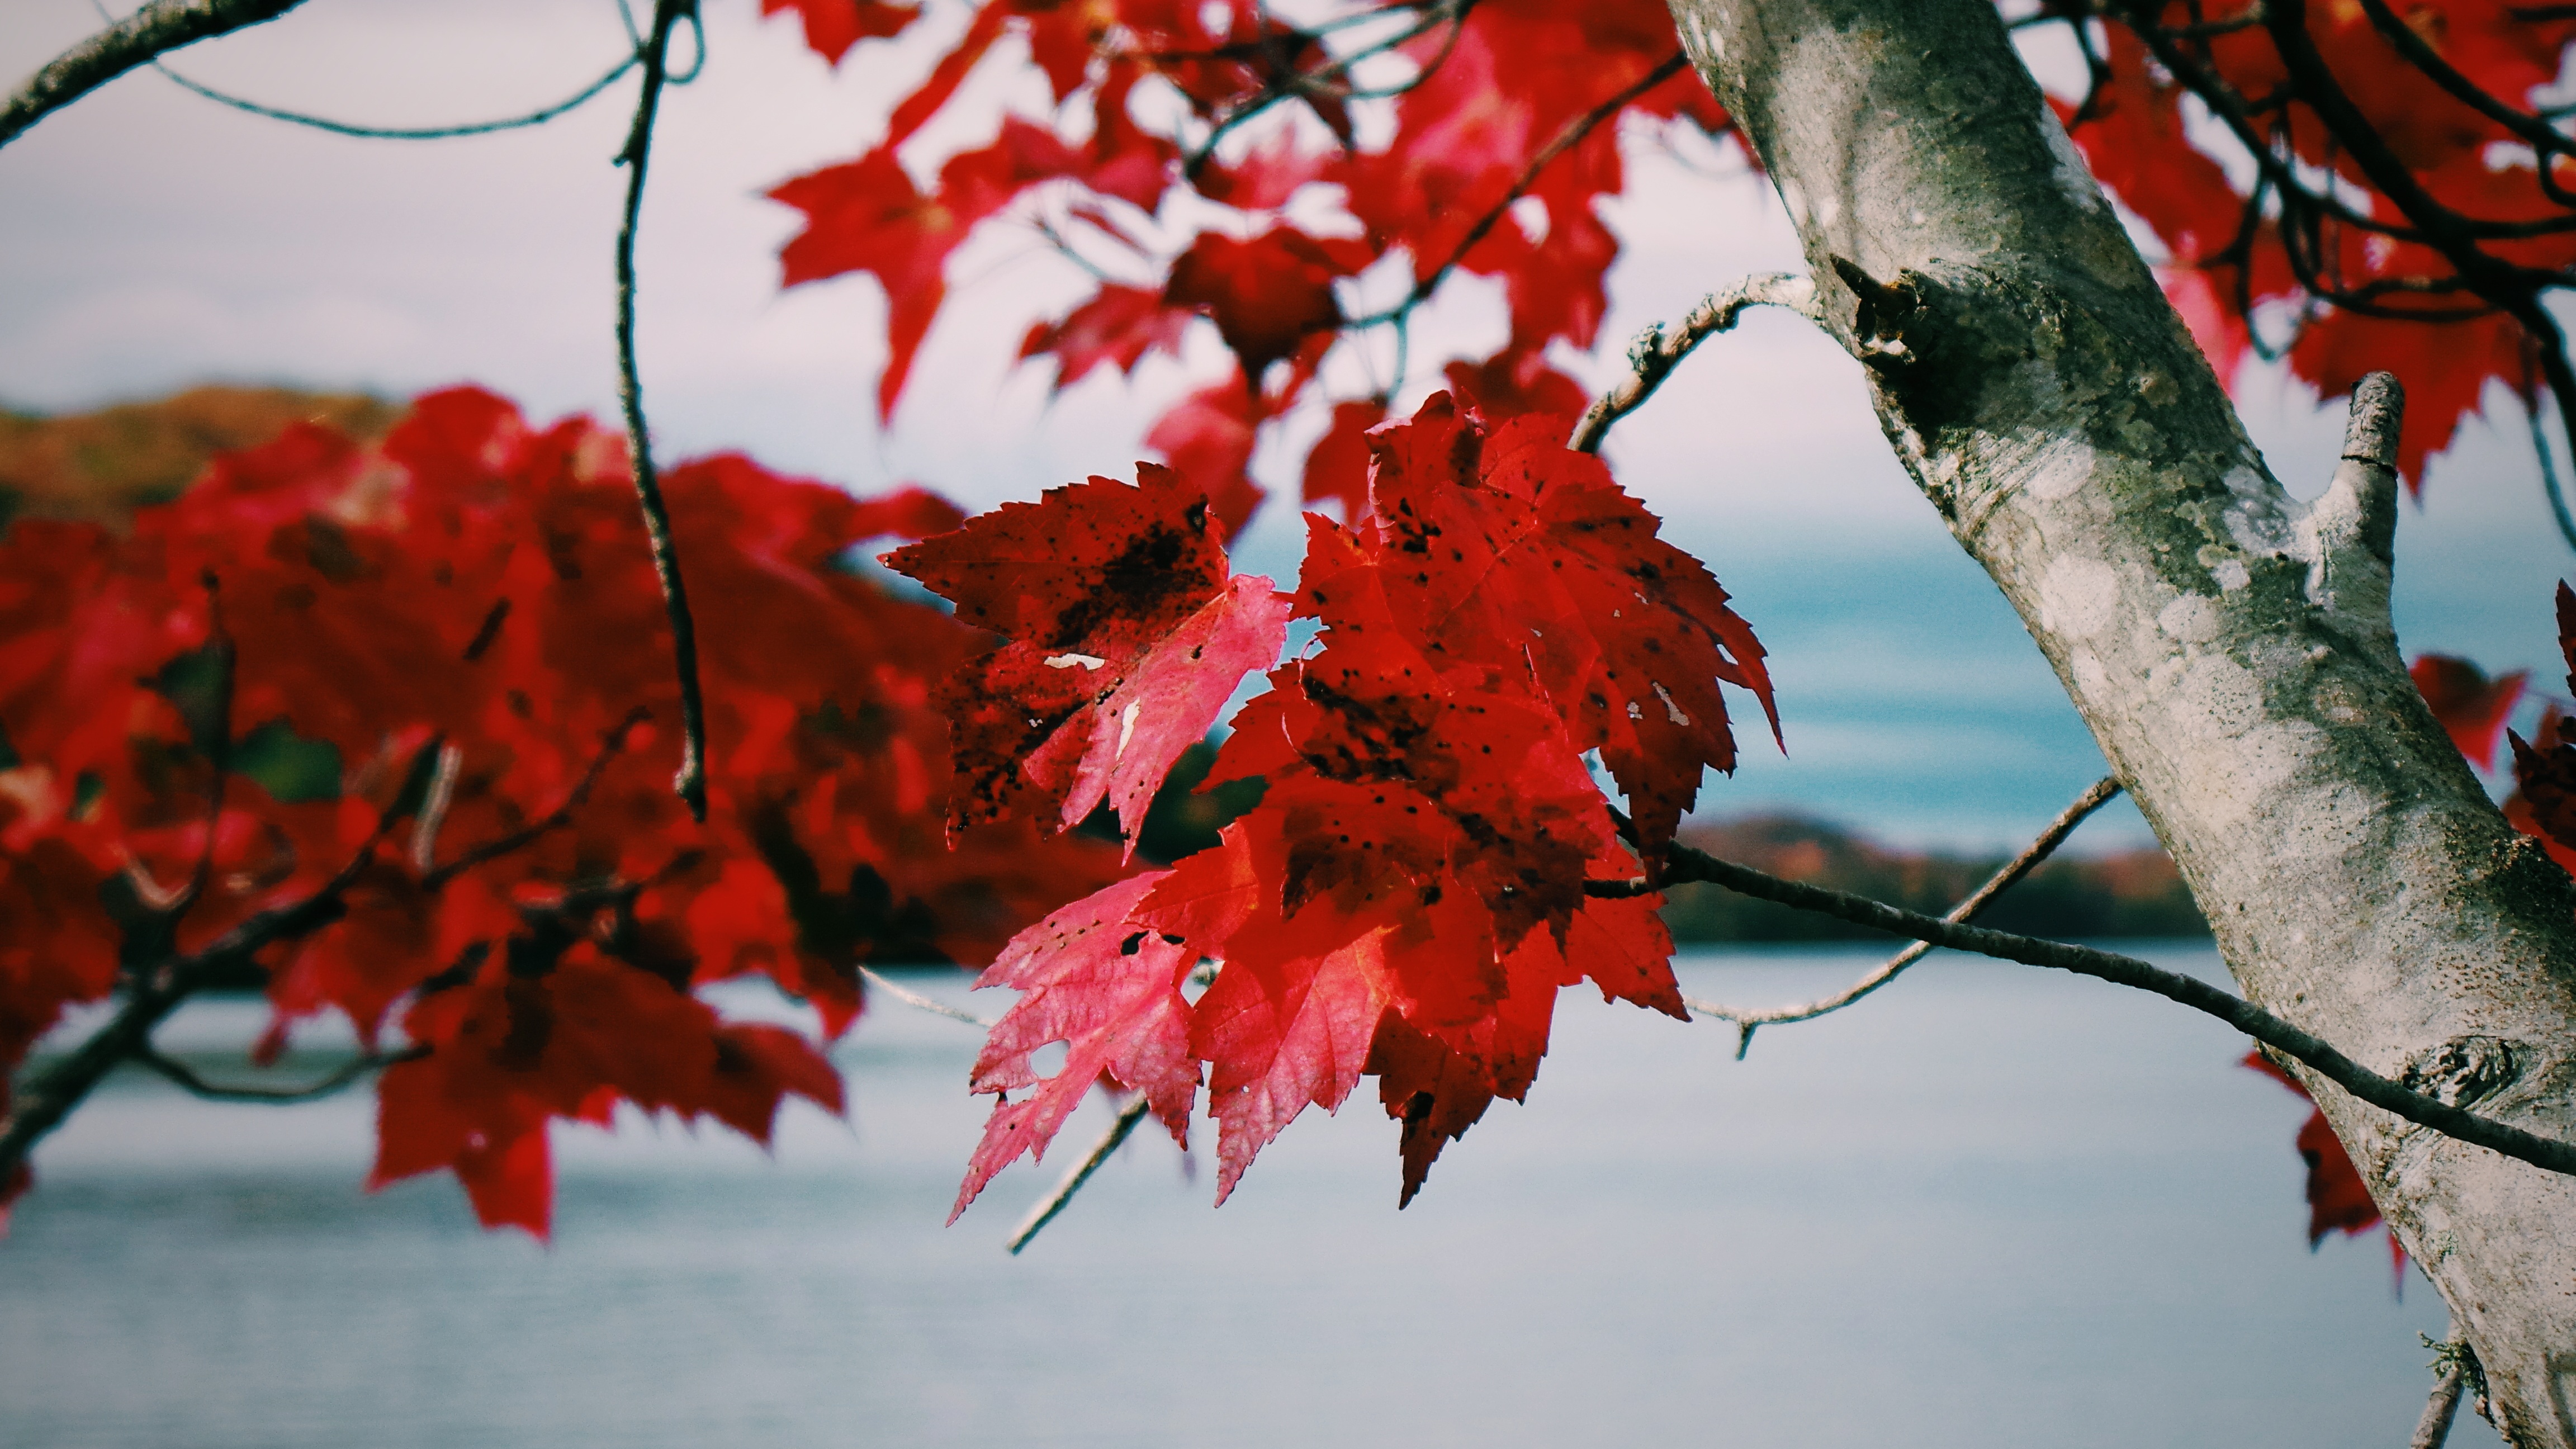
tree, nature, branch, blossom, winter, plant, leaf, flower, spring, red, color, autumn, flora, season, maple tree, maple leaf, flowering plant, woody plant, land plant